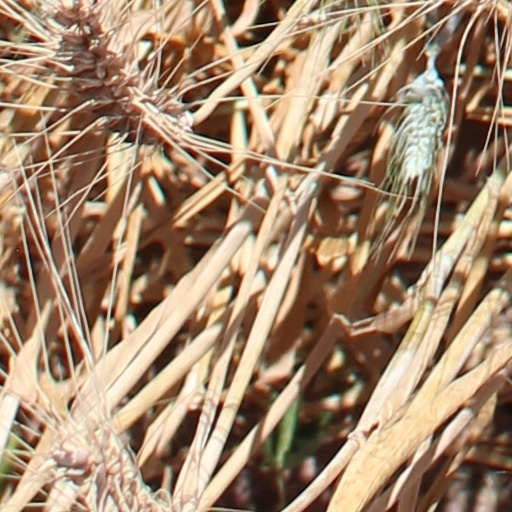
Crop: wheat